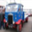
Label: truck